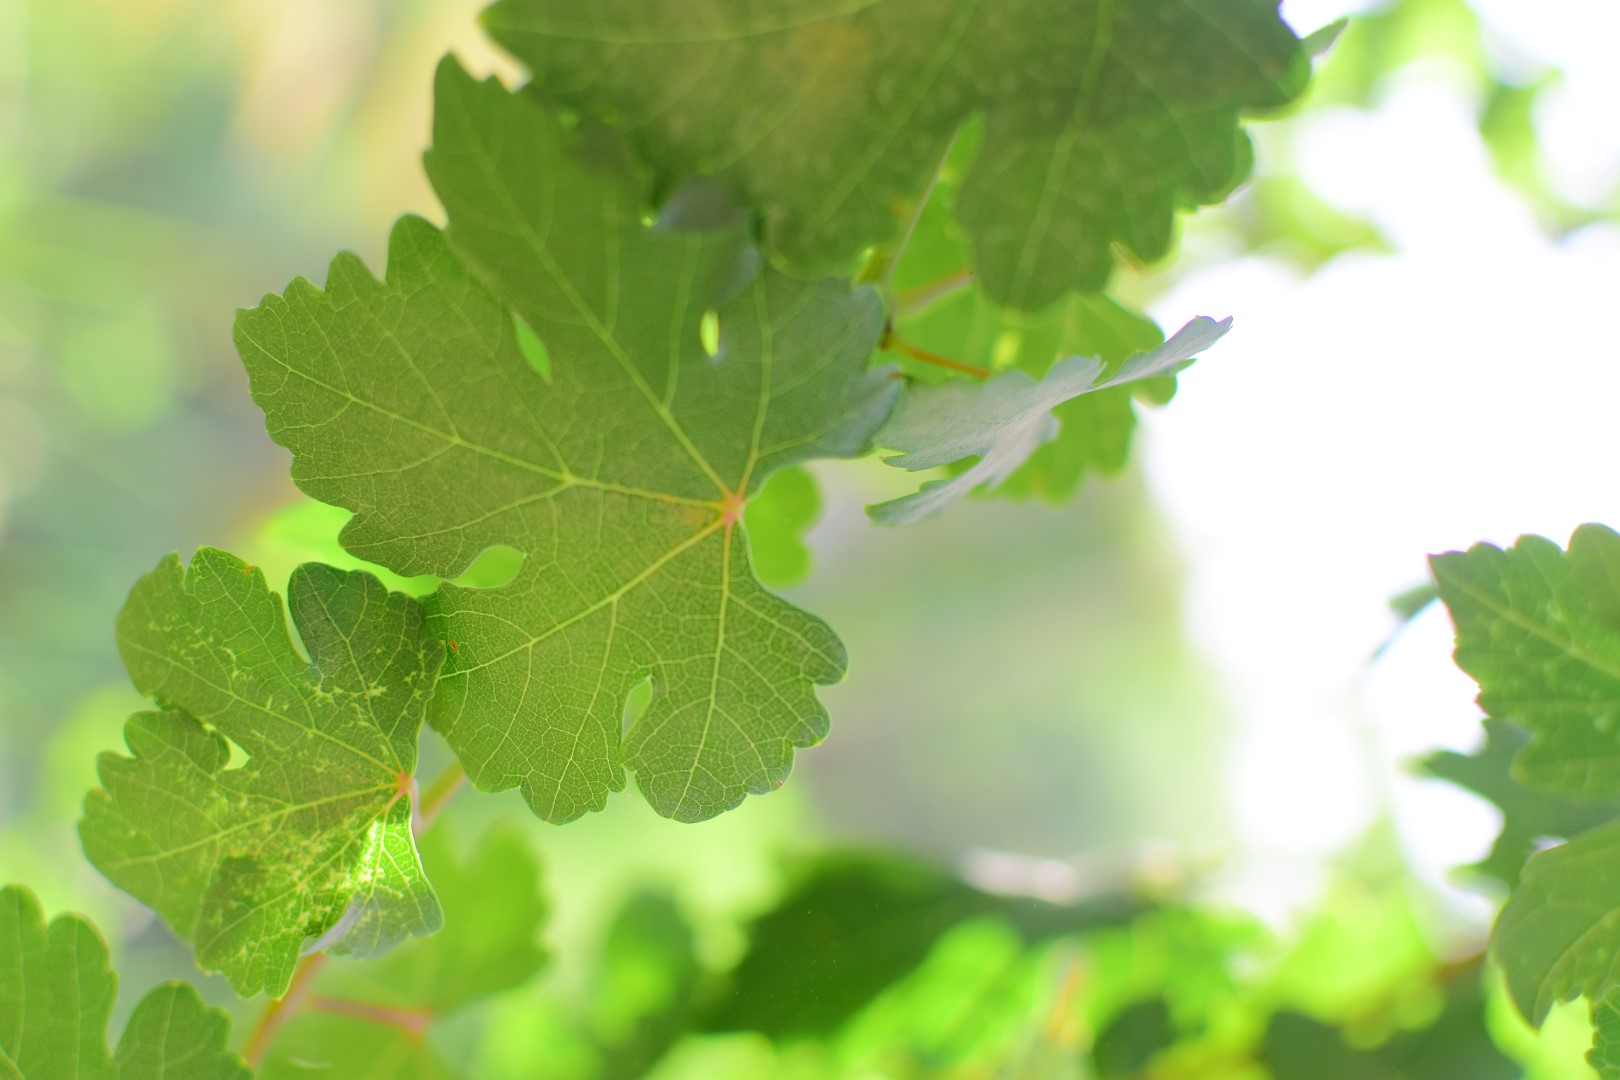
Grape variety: Deas Al-Annz